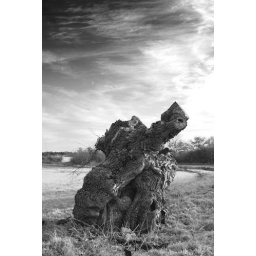
A tree stump in black and white with a dramatic sky